Theodore Unmack

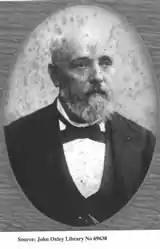

Theodore Oscar Unmack (21 December 1835 – 17 September 1919) was a politician in Queensland, Australia. He was a Member of the Queensland Legislative Assembly and Postmaster-General of Queensland.